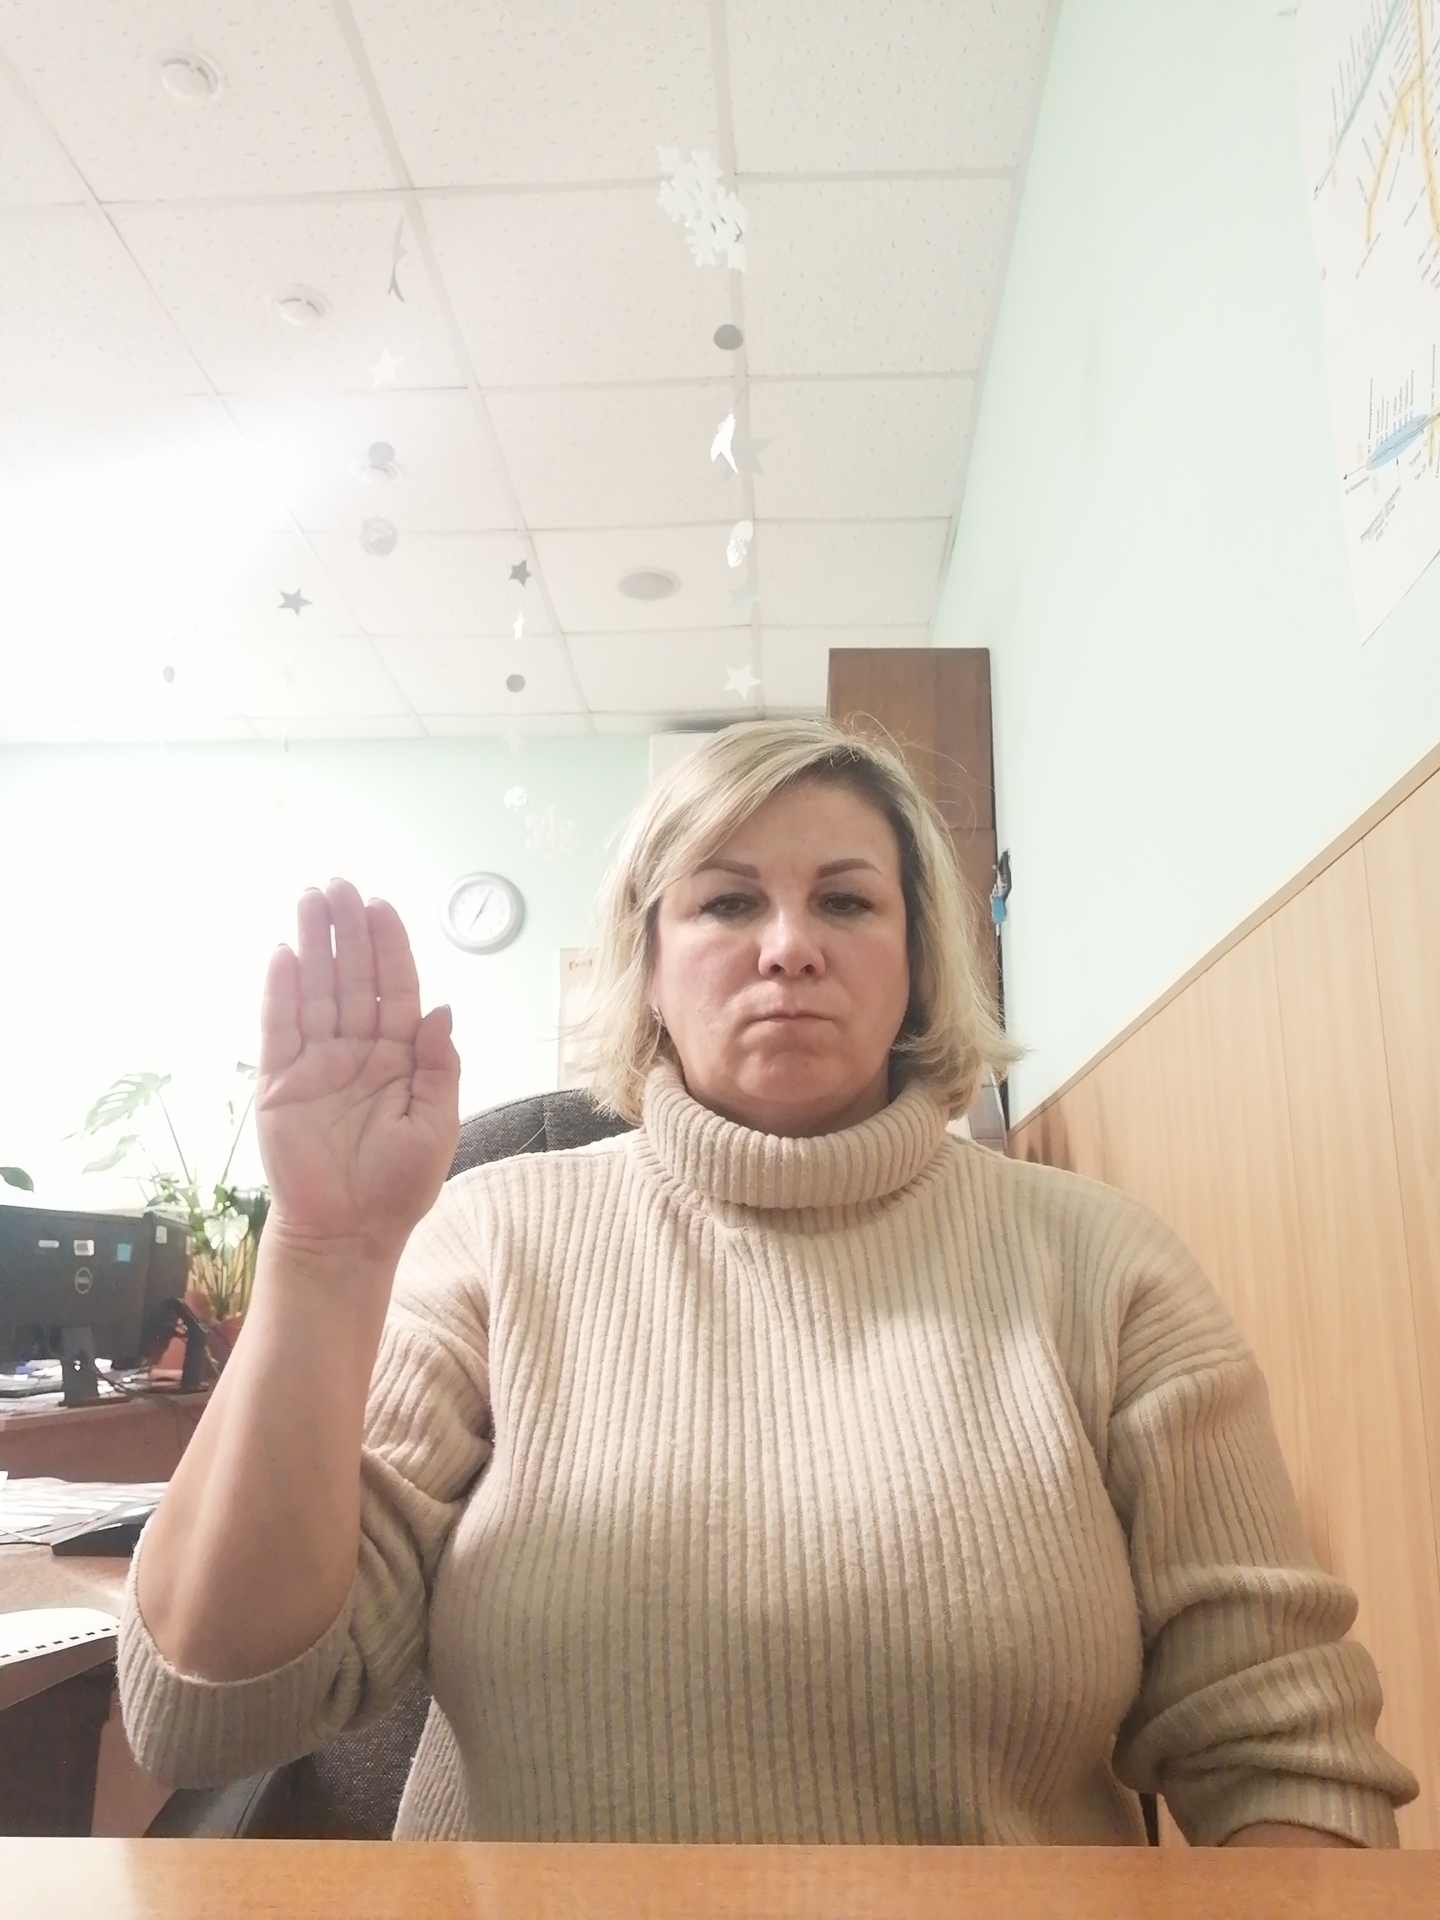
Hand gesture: stop